Imagine Cup

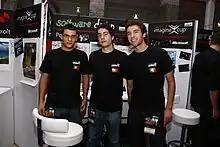
A team of competitors from Portugal - Imagine Cup Poland, 2010

The Imagine Cup was first introduced in 2003 as part of Microsoft's initiative to encourage the next generation of technologists and entrepreneurs. Its goal was to empower students to use Microsoft technologies to create impactful projects in fields such as education, health, sustainability, and accessibility.